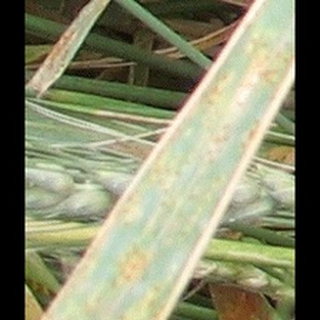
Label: wheat_brown_rust